13th Cavalry Regiment (United States)

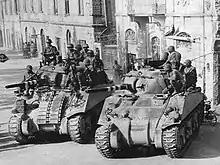
B Co 13th Tank Battalion in Italy

After victory in North Africa, the 1st Armored Division began training for its next operation. It was moved across the desert west to French-Morocco and was quartered in and around the city of Rabat where it underwent a major reorganization. General Ernest N. Harmon, commander of the 1st Armored Division, placed COL Hamilton H. Howze in command of the 13th Armored Regiment, and he quickly saw fit to rearm the regiment with more modern equipment. The M3 Stuart light tanks were replaced by M5 Stuart light tanks, and the M3 Lee tanks were replaced by the M4 Sherman. The Sherman tank would become the workhorse of the US Army, with over 50,000 of them being built during World War II. While 1st Armored Division was refitting in Morocco, other Allied forces invaded Sicily, and the men of Old Ironsides knew they would soon be headed into combat again. In September 1943, General Harmon reported to the Fifth Army commander, General Mark W. Clark, that the 1st Armored Division had completed rigorous training and was ready for combat operations once again. The 13th Armor landed in Italy near Naples in November 1943, where Allied units had already carved out a beachhead. After assembling in Capua, the regiment waited in reserve. Their mission was to attack through the Liri Valley once infantry units had seized the surrounding heights.